Mandrill

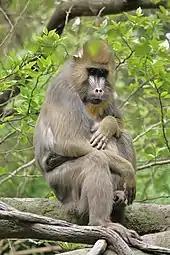
Mandrill sitting in tree

The mandrill lives in west-central Africa, including southern Cameroon, mainland Equatorial Guinea (Río Muni), Gabon and parts of the Republic of the Congo. Its range is bounded by the Sanaga River to the north and the Ogooué and Ivindo Rivers to the east. It does not appear to share habitat with the drill, as the two species are separated by the Sanaga River. Mandrills live in tropical rainforests, generally preferring primary forests over secondary forests. They also live in patchy gallery forests surrounded by savanna and travel across grass areas within their forest habitats. They have also been recorded in mountainous areas, near rivers and in cultivated fields.